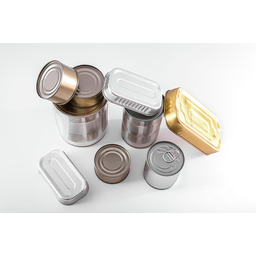
Label: metal